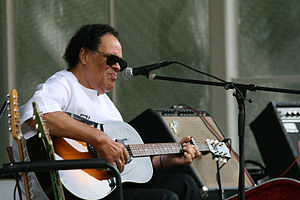
Louisiana Red
Louisiana Red var en amerikansk blues guitarist, harmonika-spiller og sanger, som har indspillet over 50 albums. Han er bedst kendt for sangen "Sweet Blood Call".